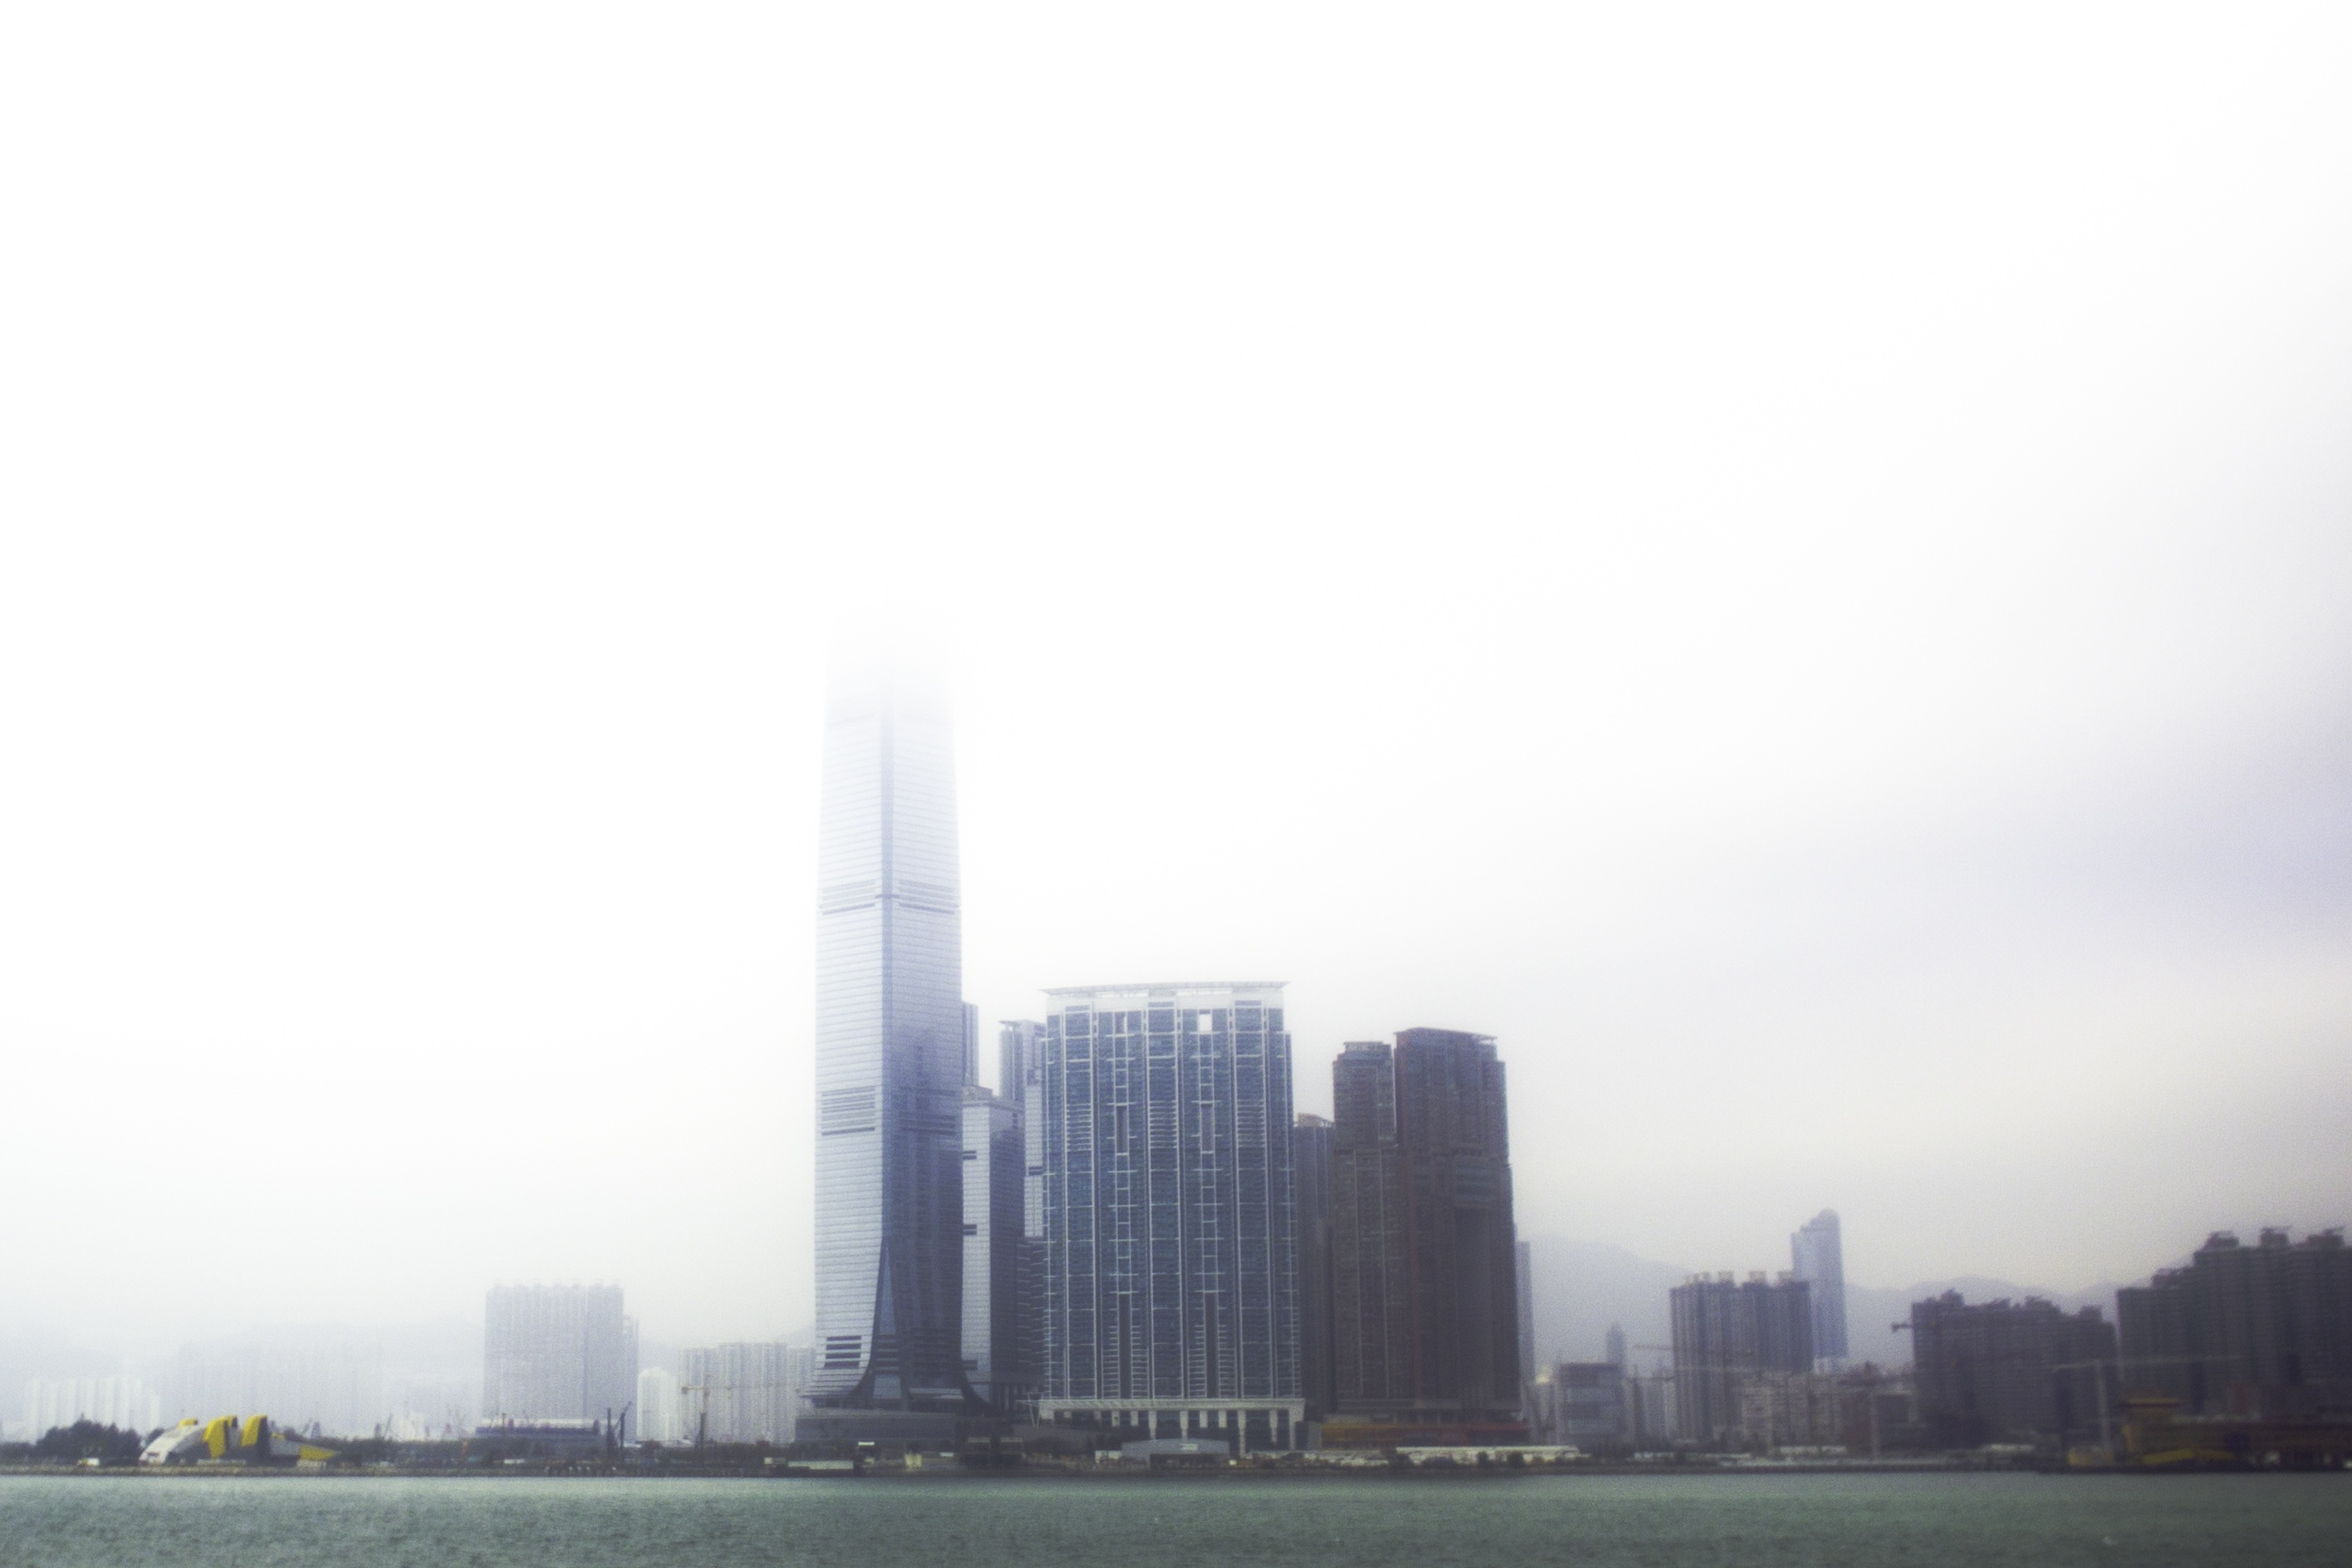
horizon, skyline, city, skyscraper, cityscape, haze, tower block, atmospheric phenomenon, human settlement, metropolitan area